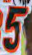
Number: 5